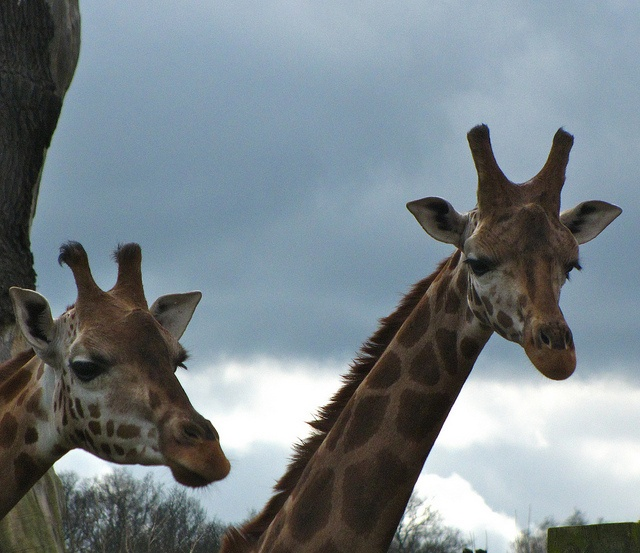
a couple of giraffes are standing next to each other
Faces of two giraffes outside on a cloudy day.
two giraffe standing side by side with a dark cloud in the background
Two giraffe's heads looking toward area where camera is
Two giraffes that are standing next to each other.